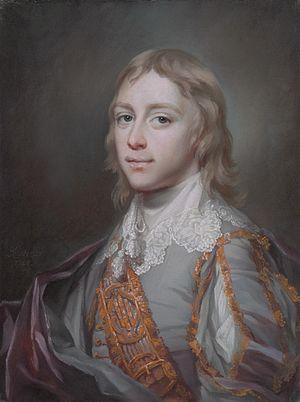
Robert Craggs-Nugent, 1ᵉʳ comte Nugent PC était un homme politique et poète irlandais. Glover l'a décrit de manière concise comme un Irlandais jovial et voluptueux qui avait quitté le papisme pour la religion, l'argent et les veuves protestantes.